Joseph Swetnam

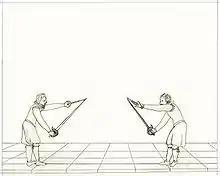
True guard for rapier and dagger as described by Swetnam.

Joseph Swetnam (died 1621) was an English pamphleteer and fencing master. He is best known for a pamphlet and an early English fencing treatise, criticized by some female writers as women-hating. Three defensive responses as pamphlets were made by Rachel Speght, Ester Sowernam and Constantia Munda.